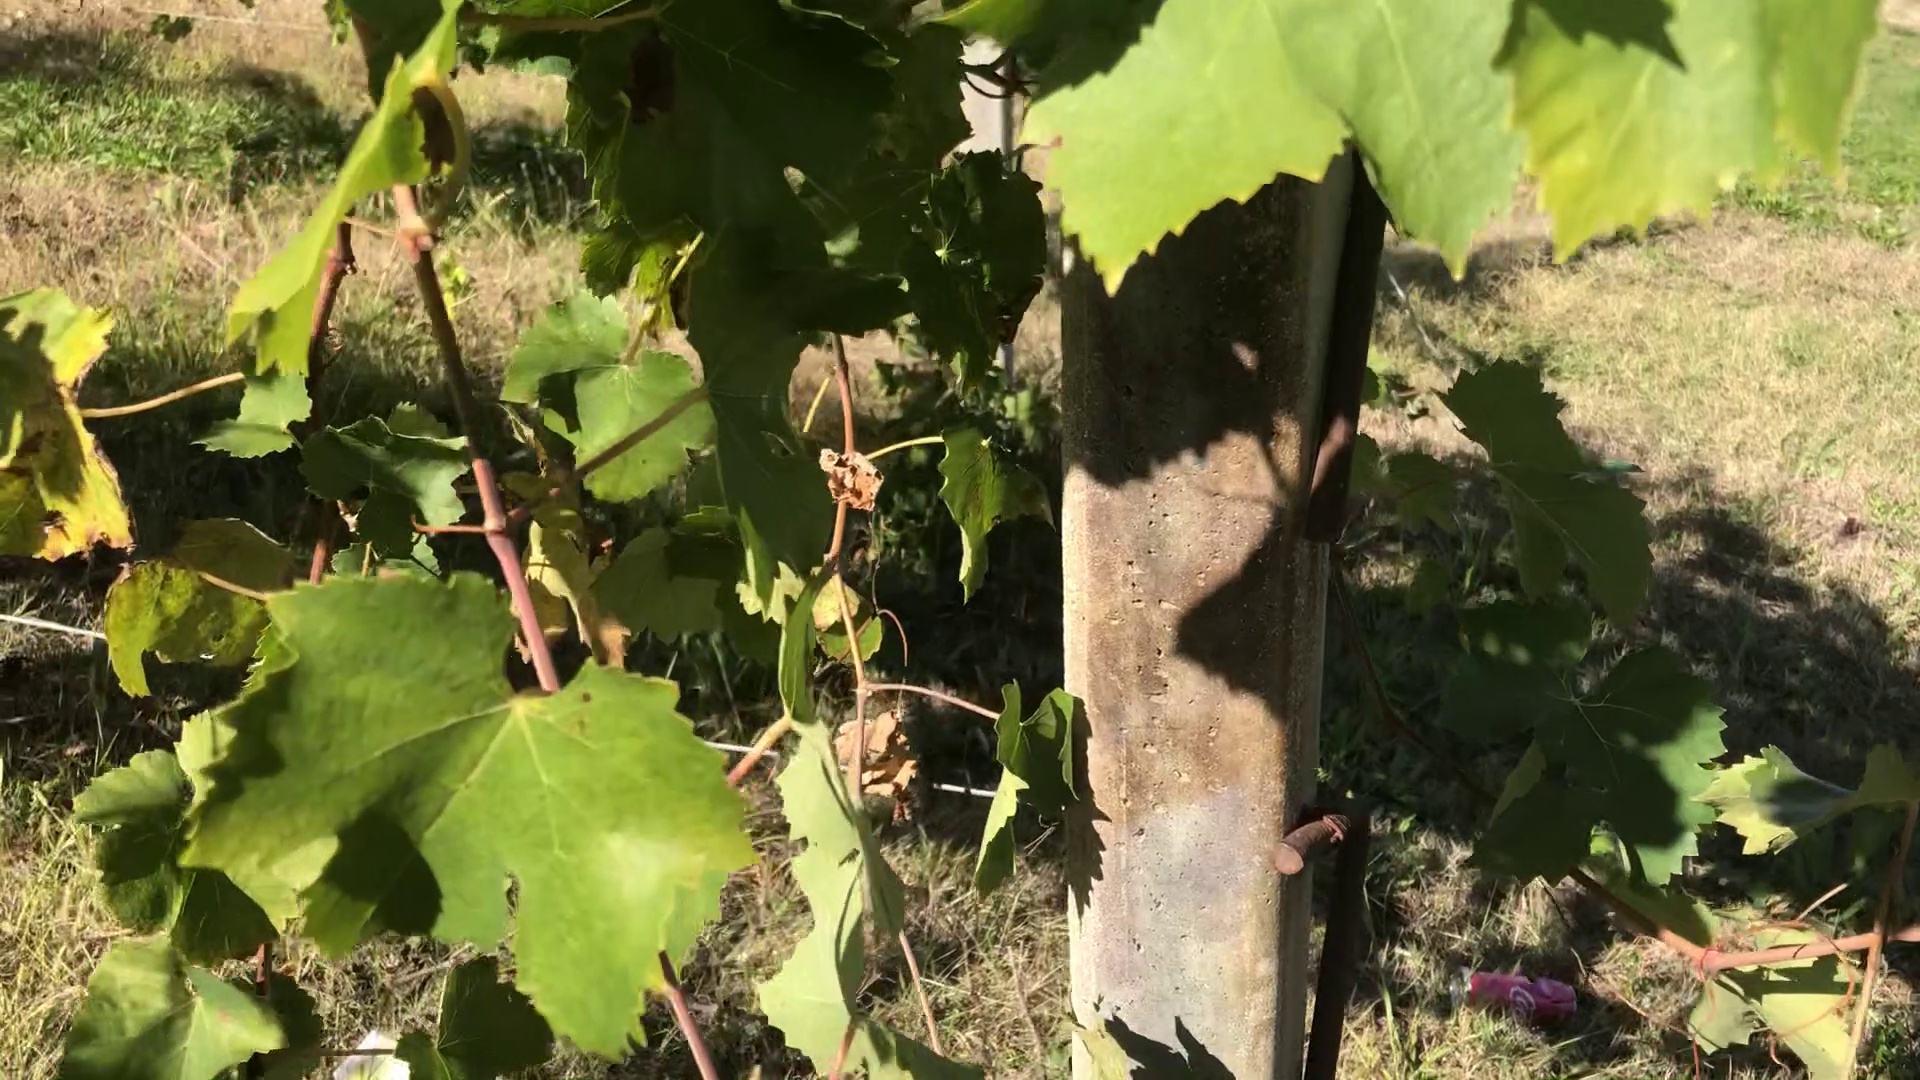
Label: healthy